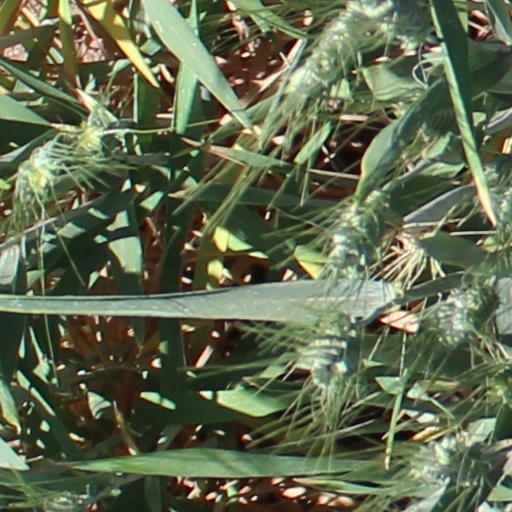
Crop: wheat